Leap year

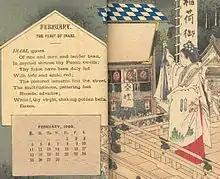
February 1900 calendar showing that 1900 was not a leap year

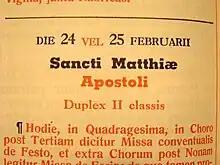
In the older Roman Missal, feast days falling on or after 24 February are celebrated one day later in a leap year.

The intercalary day that usually occurs every four years is called leap day and is created by adding an extra day to February. This day is added to the calendar in leap years as a corrective measure because the Earth does not orbit the Sun in precisely 365 days. Since about the 15th century, this extra day has been 29 February, but when the Julian calendar was introduced, the leap day was handled differently in two respects. First, leap day fell February and not at the end: 24 February was doubled to create, strangely to modern eyes, two days both dated 24 February. Second, the leap day was simply not counted so that a leap year still had 365 days.